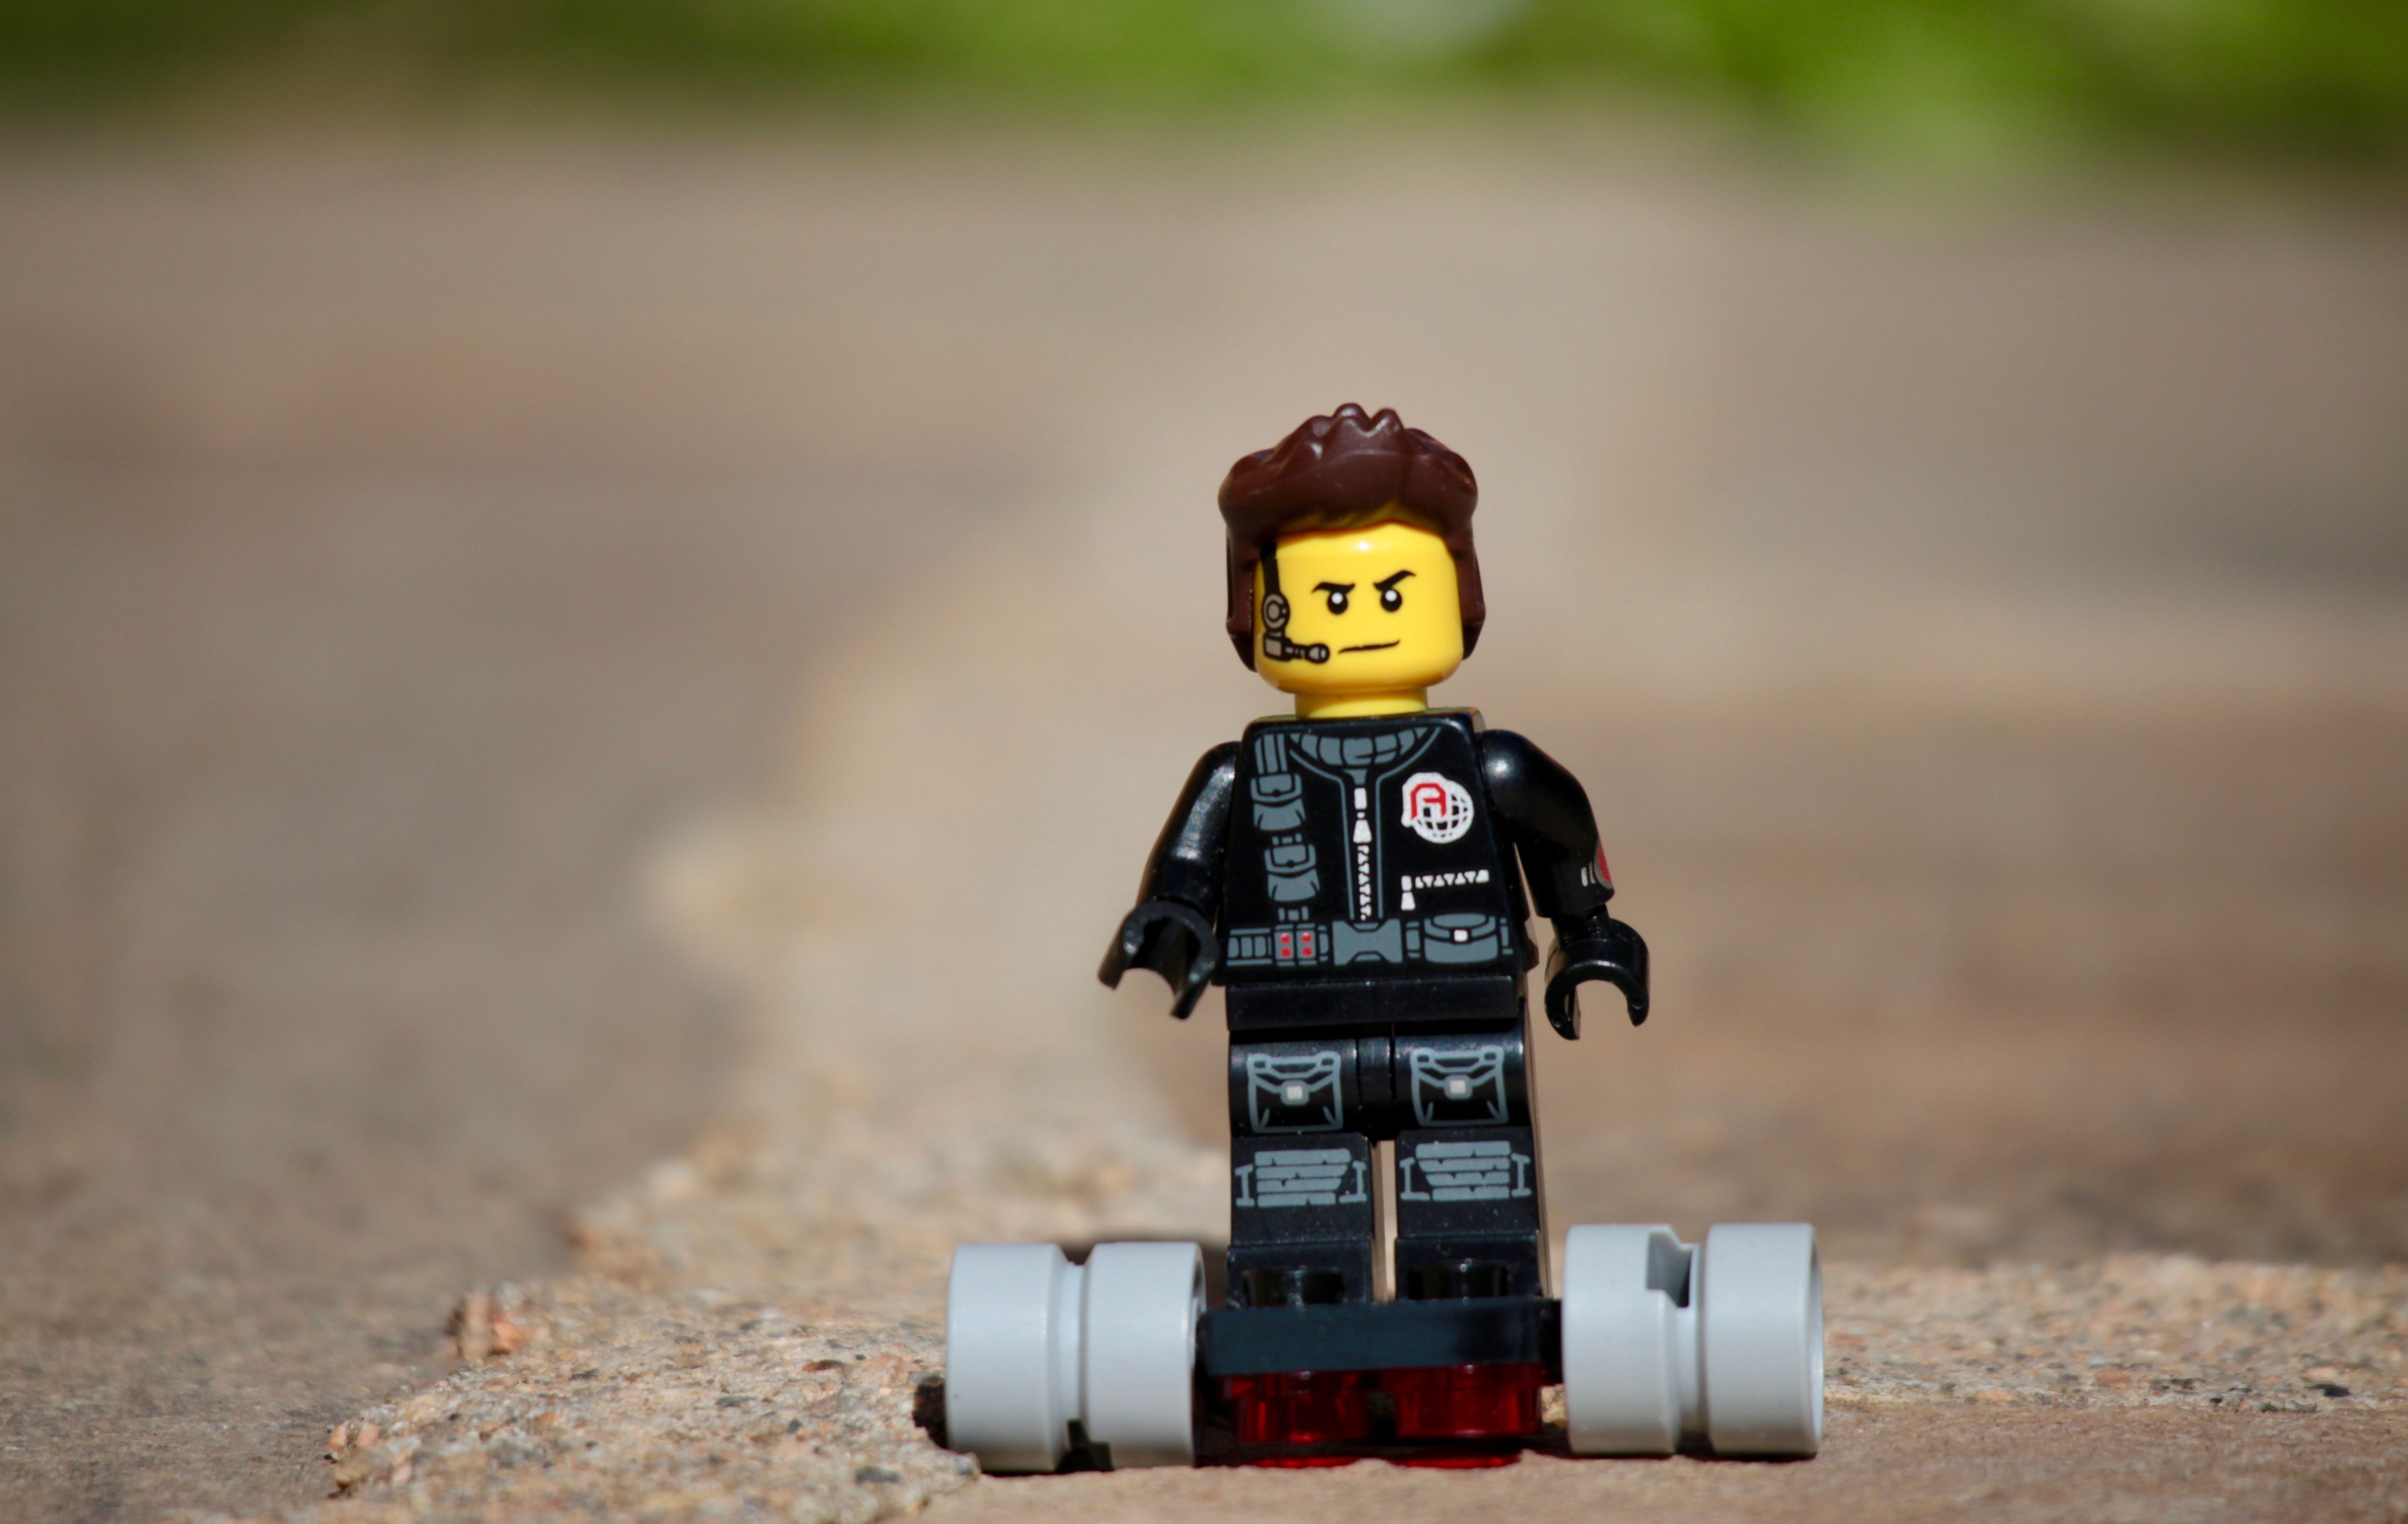
play, construction, child, toy, men, children, buildings, bricks, photograph, toys, lego, mind, games, pastime, hoverboard